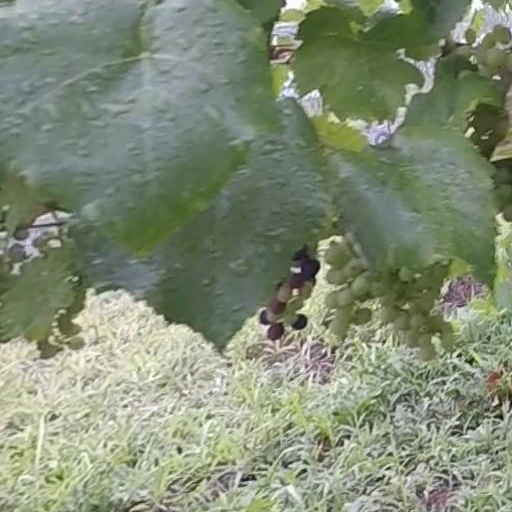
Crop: grape